Randolph Moss

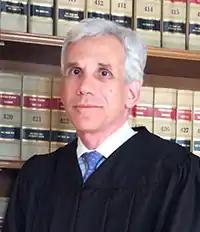
Judge Moss in 2015

On April 3, 2014, President Barack Obama nominated Moss to serve as a United States district judge of the United States District Court for the District of Columbia, to the seat vacated by Judge Robert L. Wilkins, who was elevated to the United States Court of Appeals for the District of Columbia Circuit. He received a hearing before the United States Senate Judiciary Committee on May 20, 2014. On June 19, 2014 his nomination was reported out of committee by a 11–7 vote. On September 18, 2014, Senate Majority Leader Harry Reid filed for cloture on his nomination. On November 12, 2014, the United States Senate invoked cloture on his nomination by a 53–45 vote. On November 13, 2014, his nomination was confirmed by a 54–45 vote. He received his judicial commission on November 14, 2014.